Kevin Barker

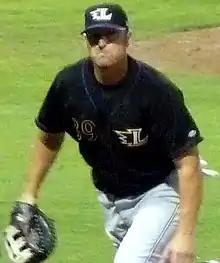
Barker with the Louisville Bats in 2009

Kevin Stewart Barker (born in July 26, 1975) is an American baseball analyst and former professional baseball player. In his career, he played in Major League Baseball (MLB) as a first baseman for the Milwaukee Brewers, San Diego Padres, Toronto Blue Jays, and Cincinnati Reds. He currently co-hosts the sports talk show "Blair and Barker" alongside Jeff Blair on Sportsnet 590 the FAN radio and on multiple Sportsnet TV channels, out of Toronto. He began co-hosting Blair and Barker after Sportsnet parted ways with Gregg Zaun.